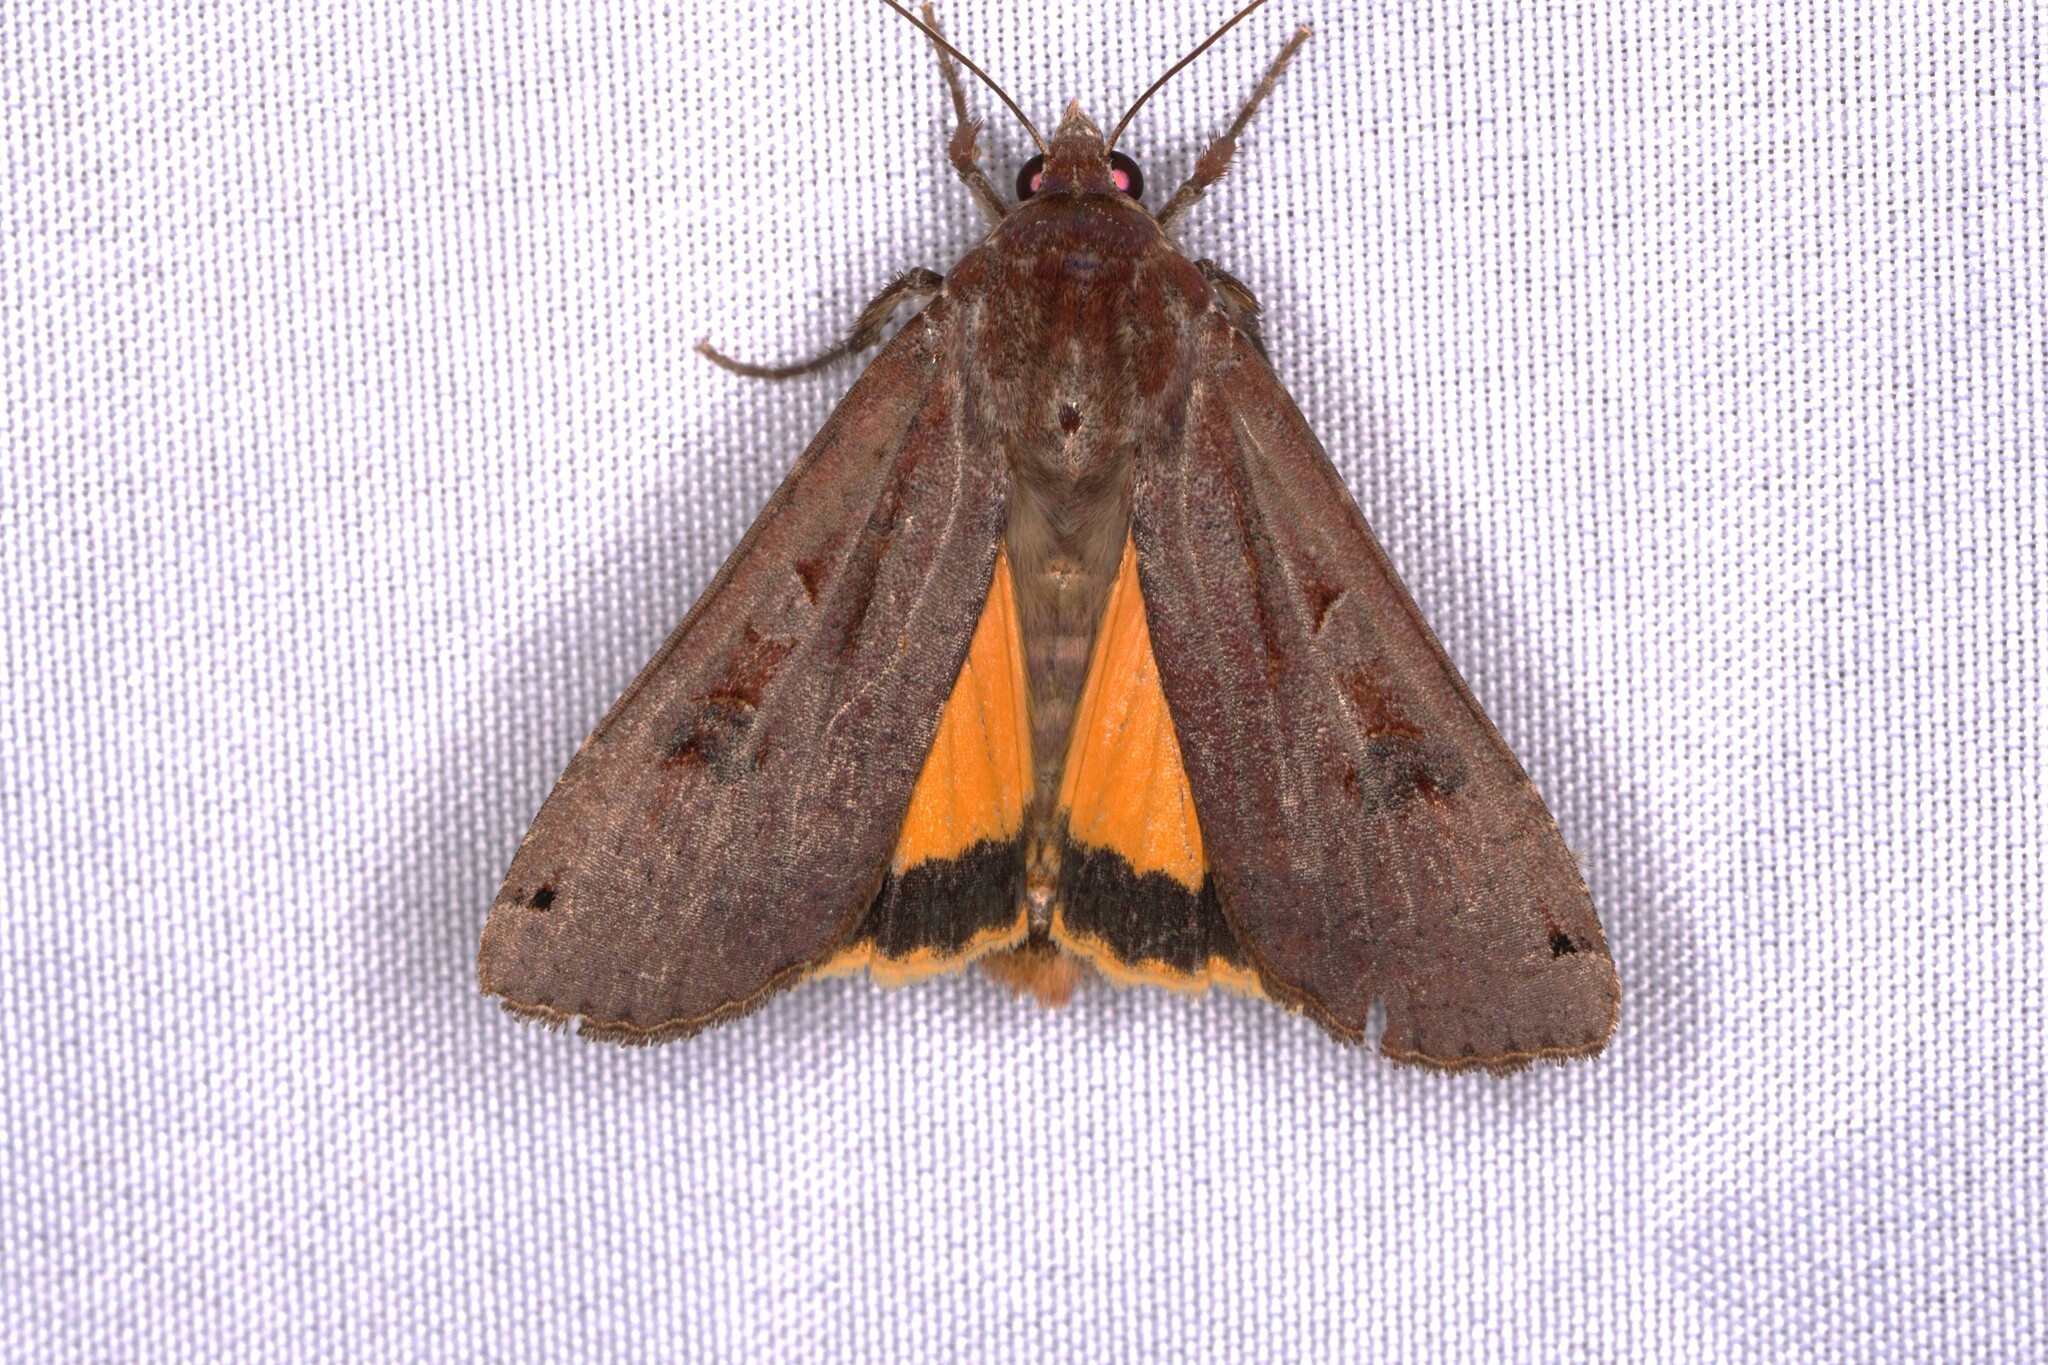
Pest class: cutworms